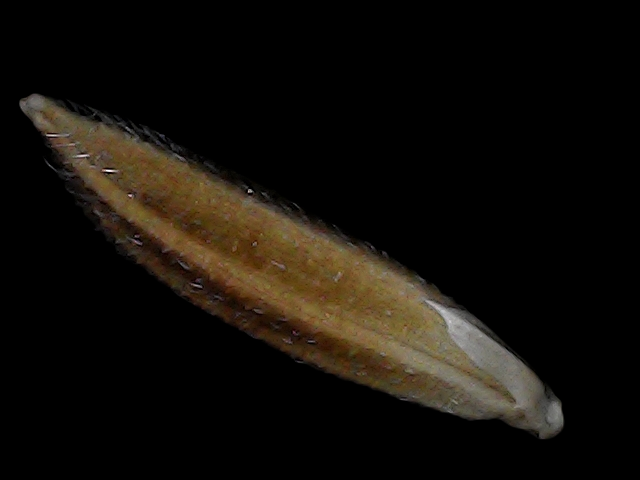
Rice variety: Bd56